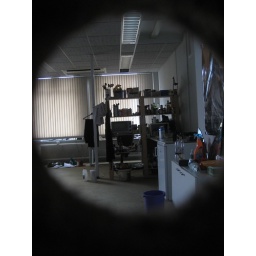
Squat house in Amsterdam...An old office building, taken over by squatters.